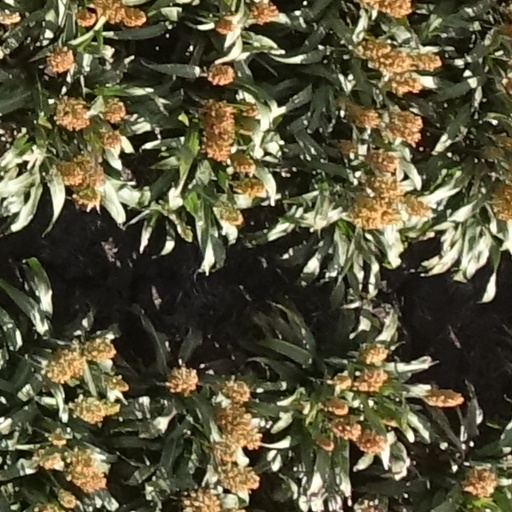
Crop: sorghum